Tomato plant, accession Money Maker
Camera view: horizontal (90 deg, fisheye); turntable rotation: 180 degrees
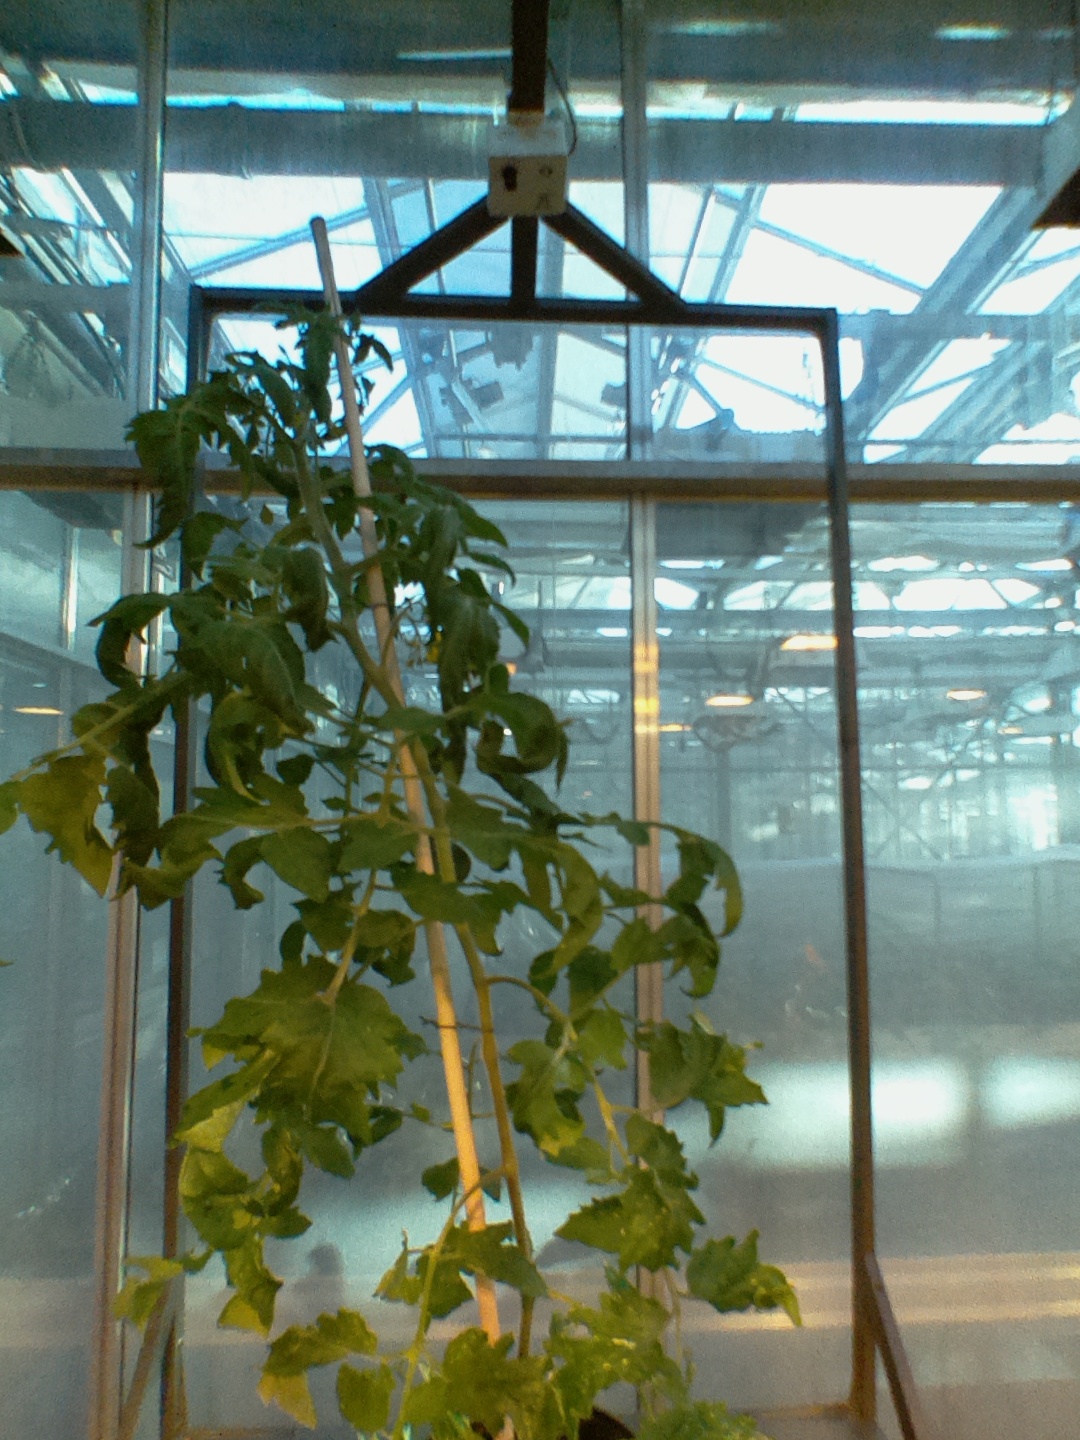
BBCH growth stage 67: Full flowering, 70%-80% of flowers open, more petals falling